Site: brandenburg
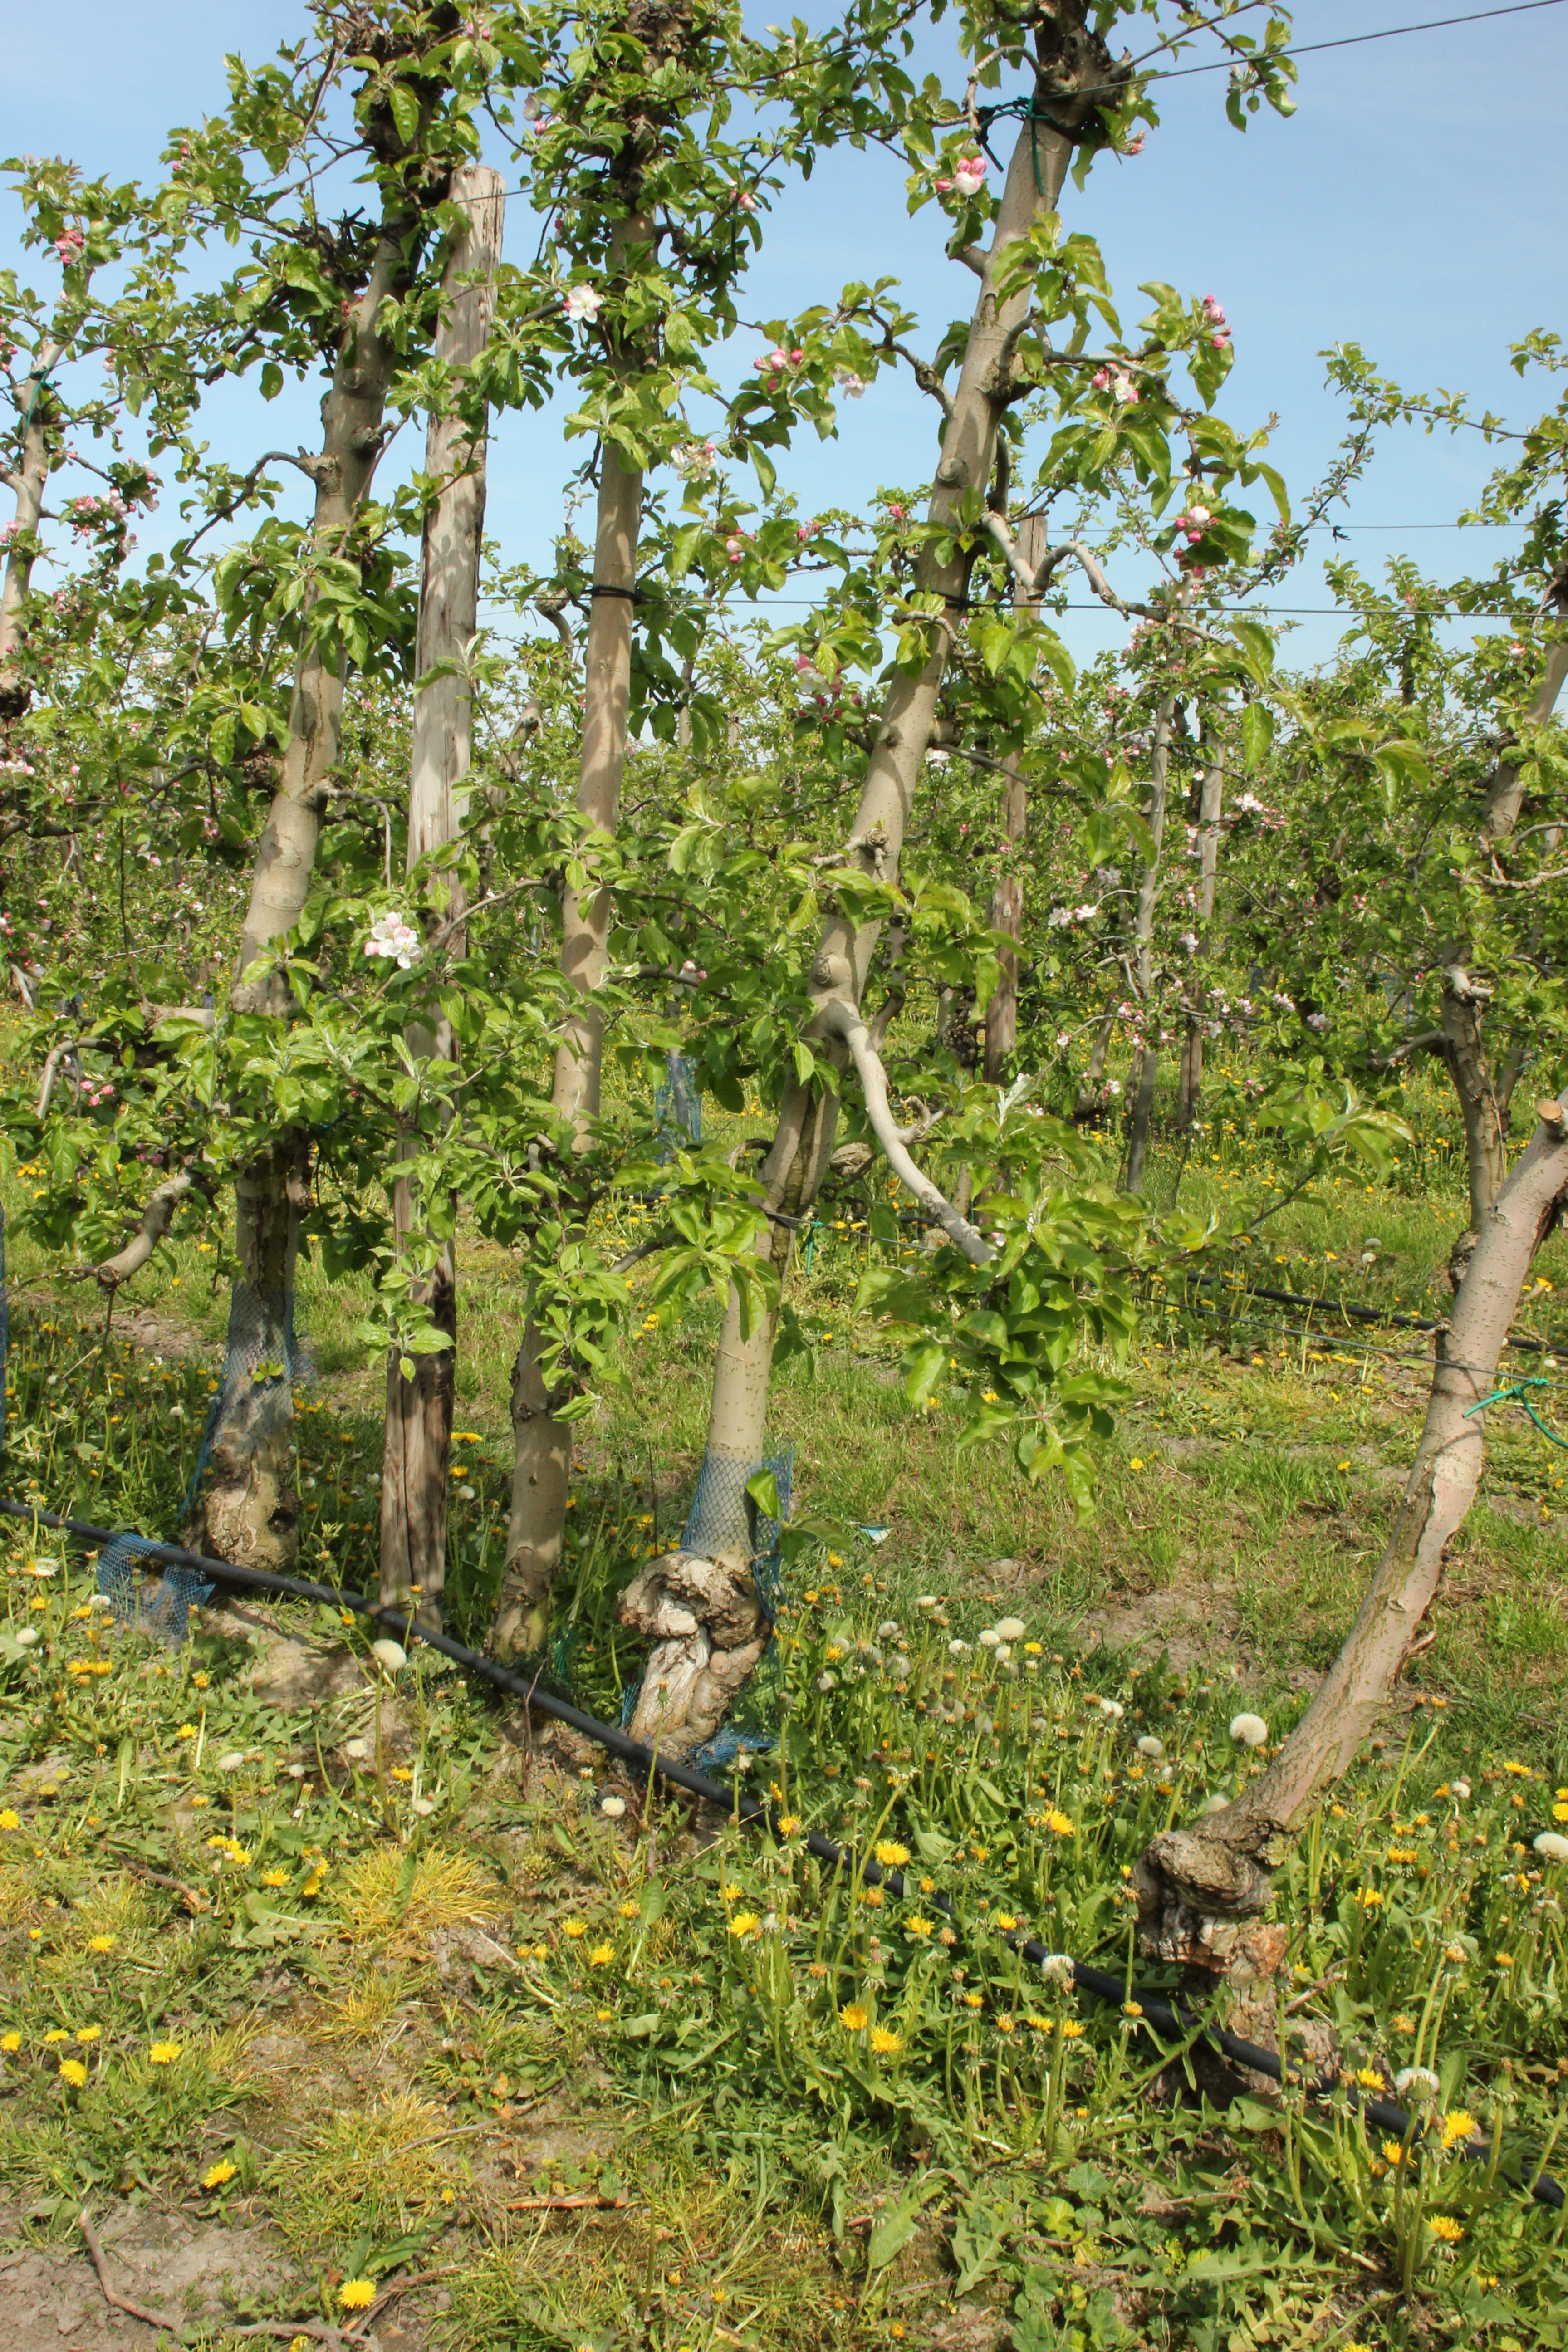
Growth stage (BBCH 60): Flowering